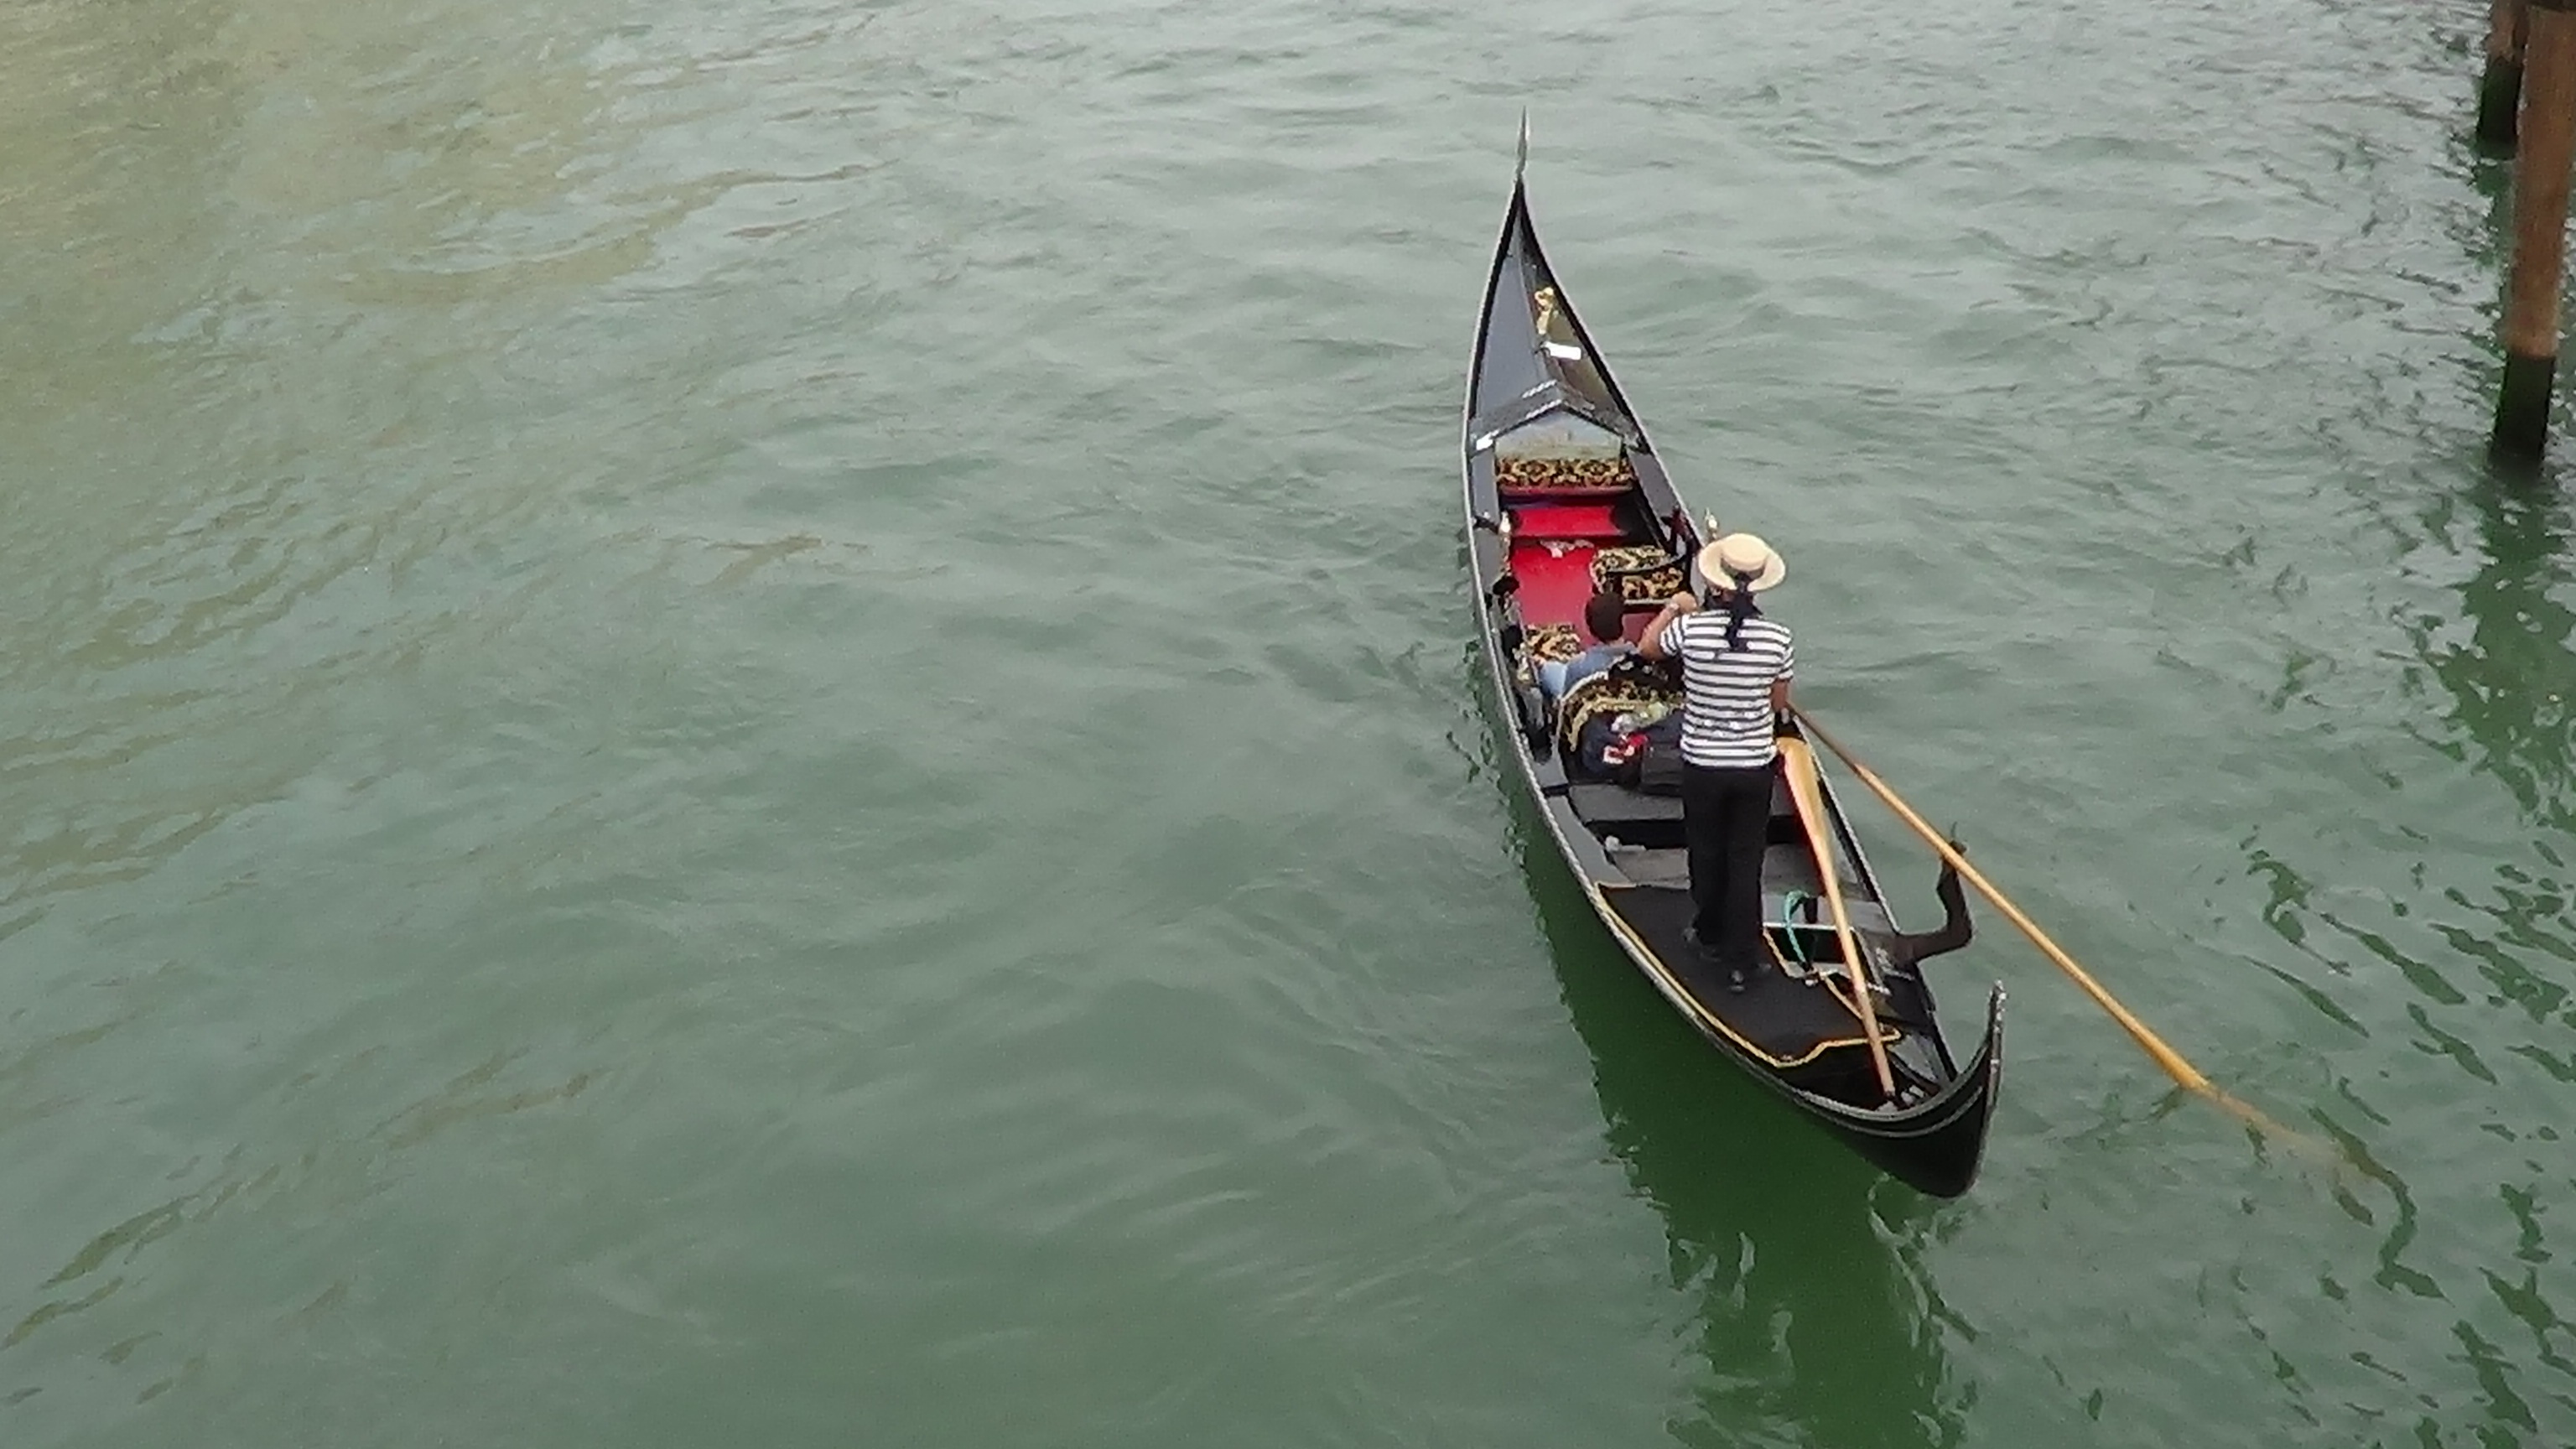
sea, boat, paddle, vehicle, venice, boating, gondola, watercraft, canoeing, gondolier, watercraft rowing